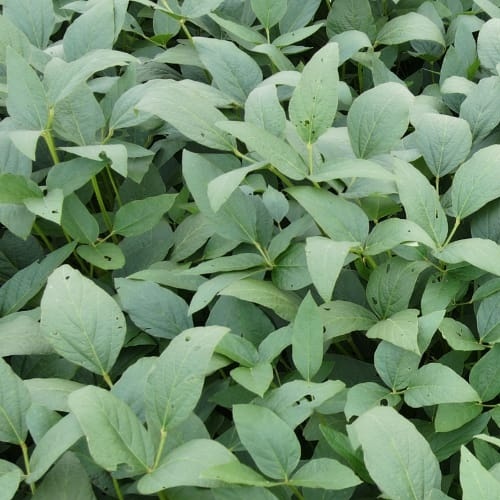
Label: Diabrotica_speciosa